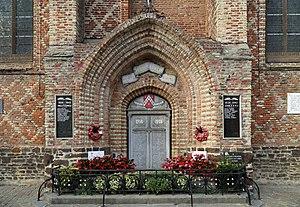
Esquelbecq (département du Nord, France)